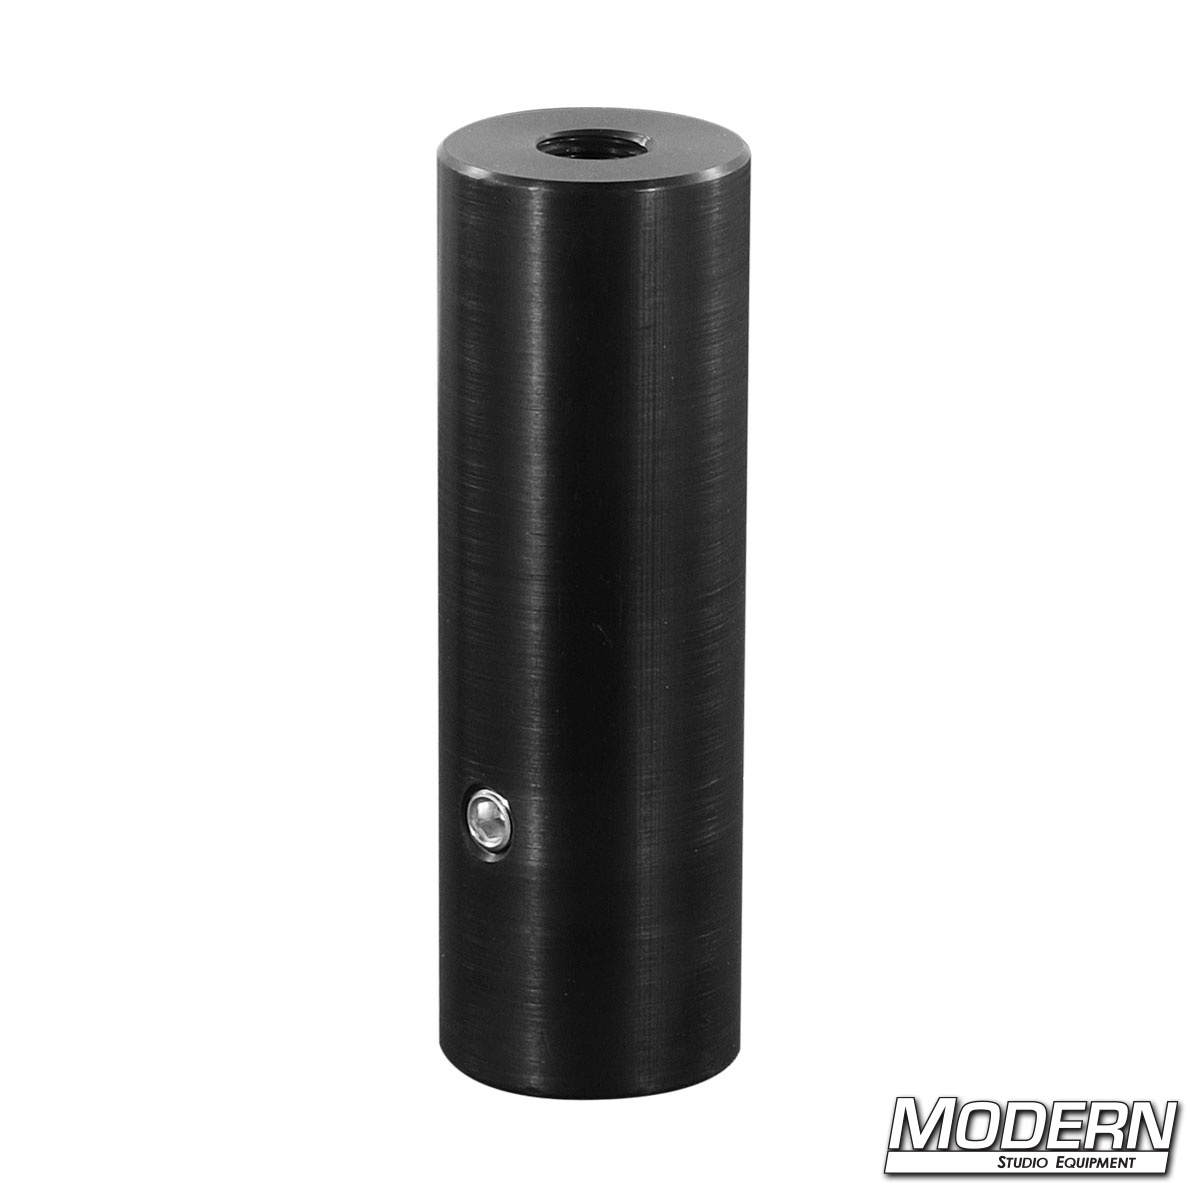
ModTruss® Starter for 1-1/4" Speed-Rail® - 5 Inch
Brand: Modern Studio Equipment.
5 Inch ModTruss® Starter for 1-1/4" Speed-Rail® *Features 5/8" (Baby) Receiver On One Side *Features 5/8"-11 ModTruss® Female Thread On Opposite Side
Category: Business & Industrial > Film & Television > Film & Television Set Pieces > Set Decoration